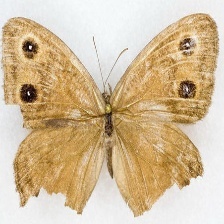
Species: COMMON WOOD-NYMPH
Butterfly family (ImageNet category): ringlet